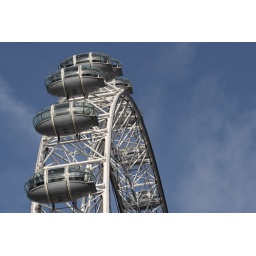
The London Eye against a clear blue sky, London UK